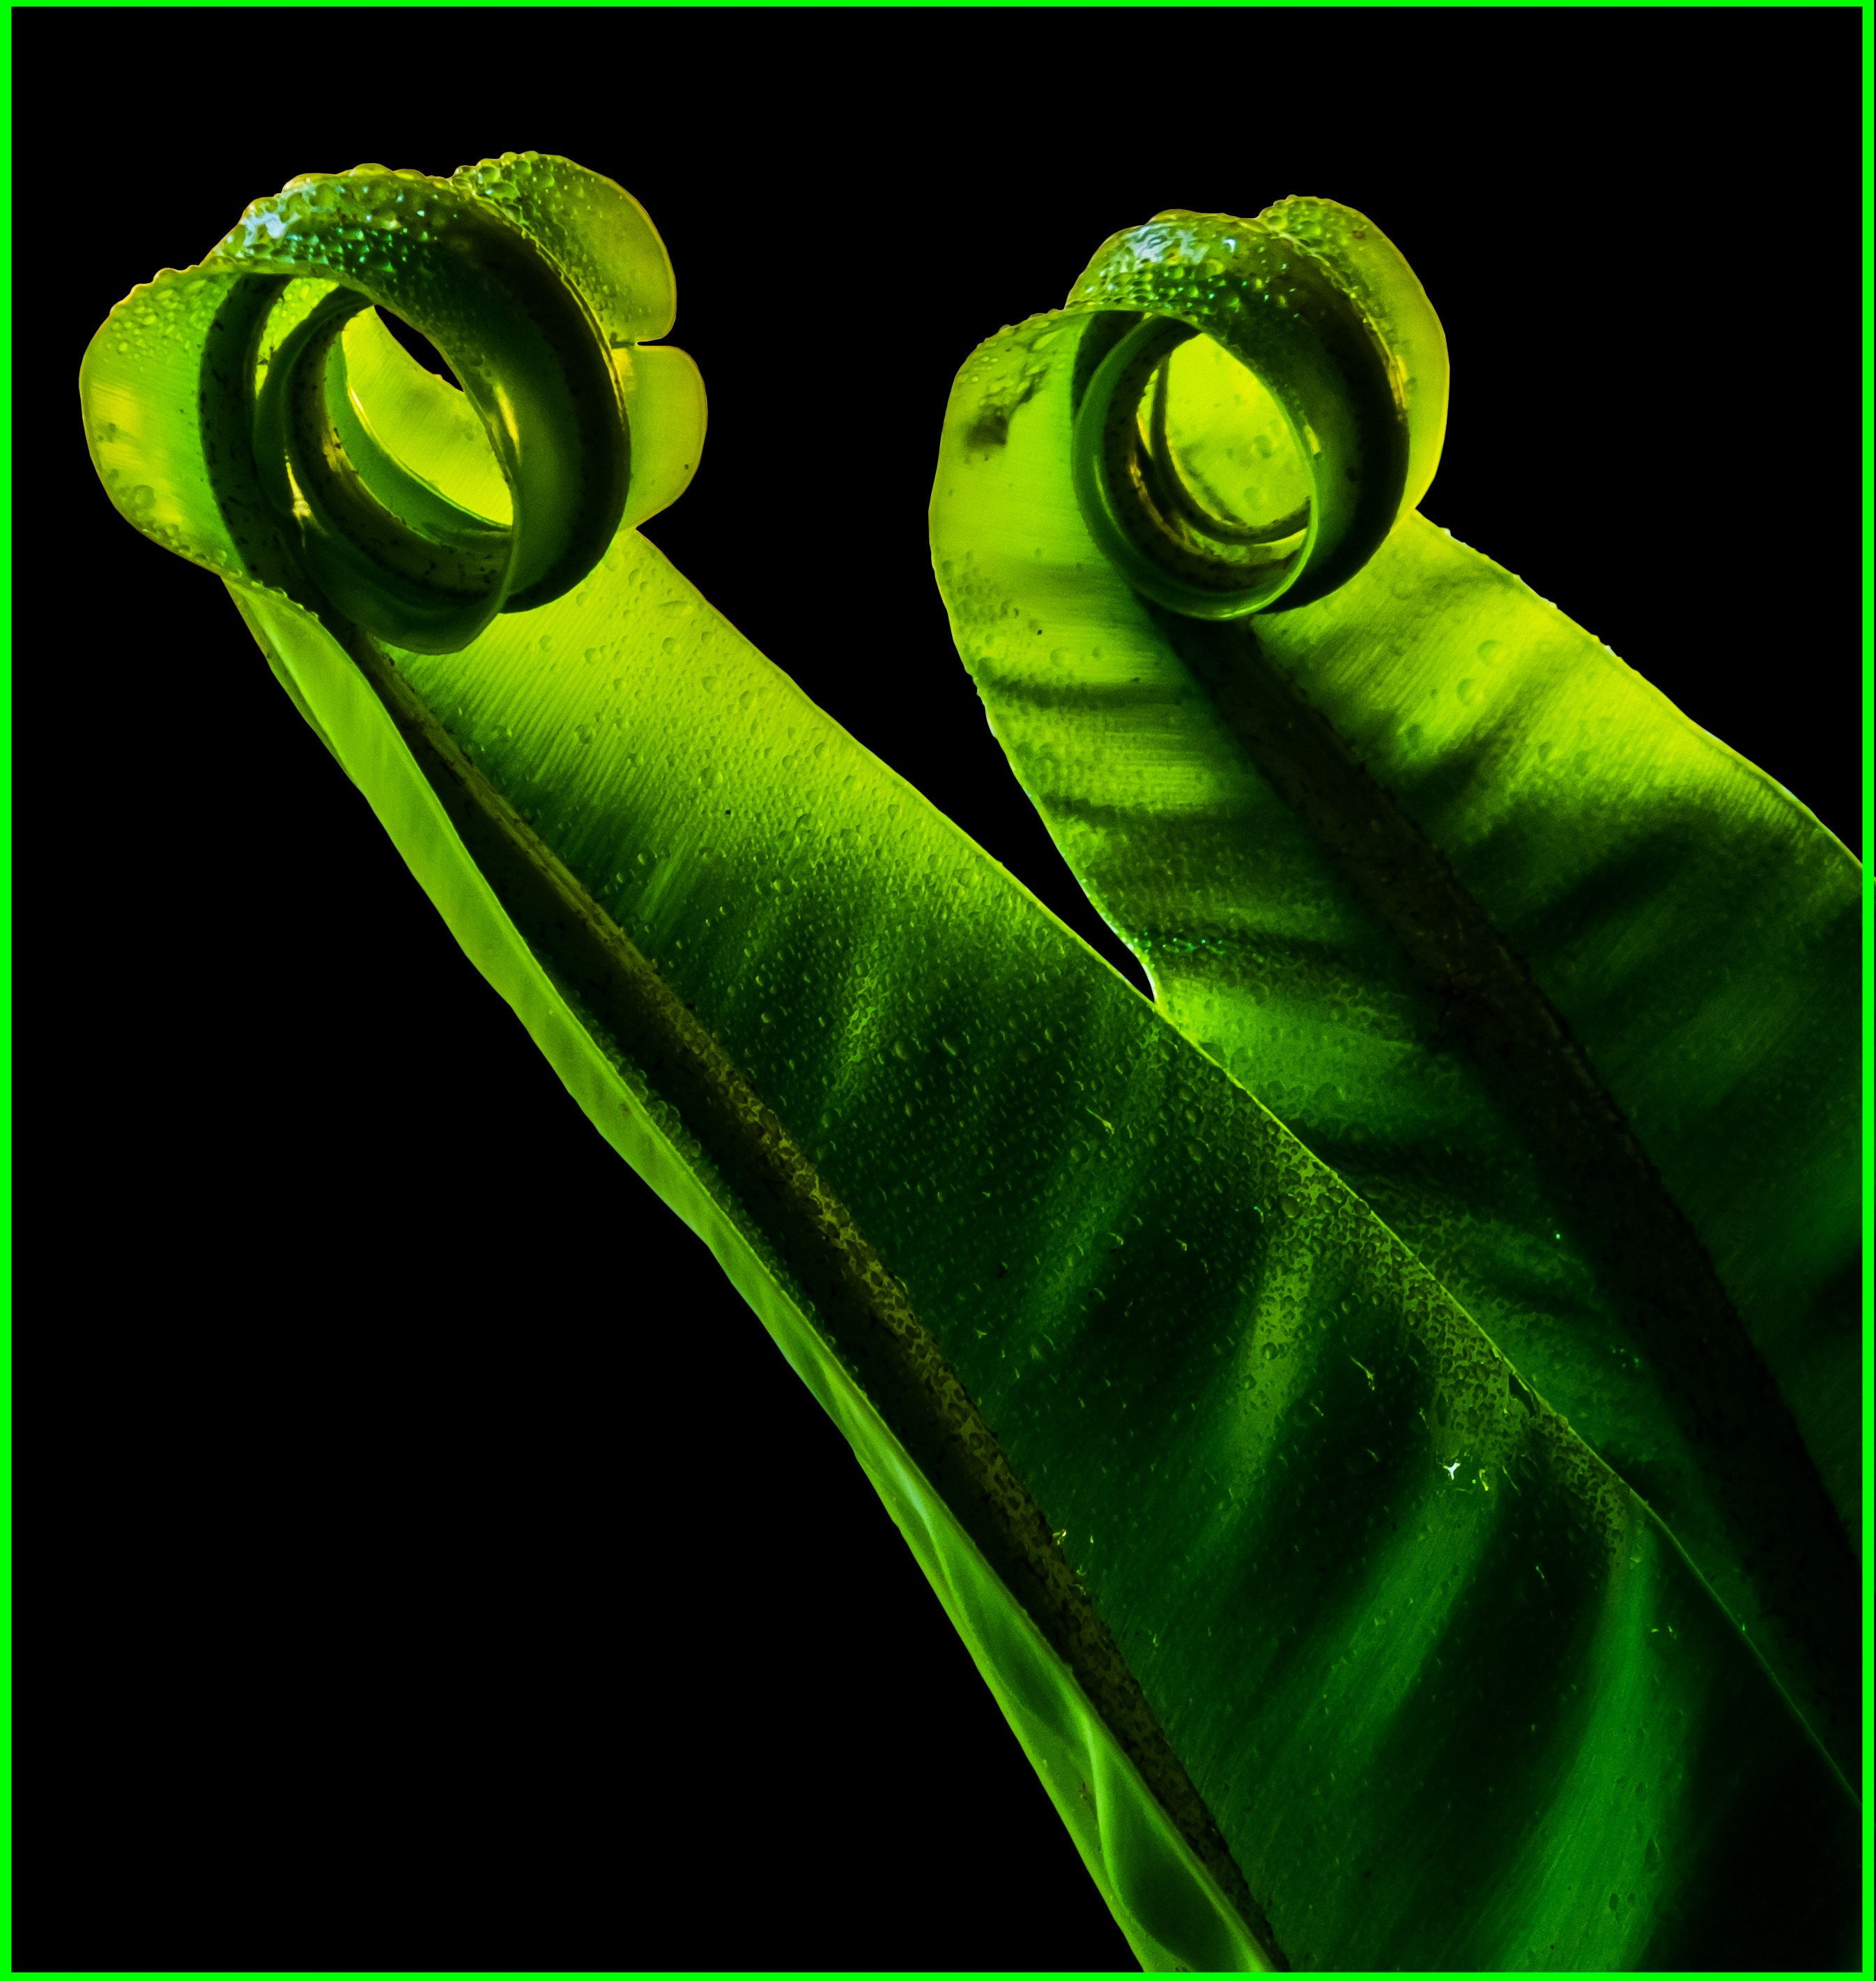
leaf, flower, petal, green, frog, amphibian, fern, leaf fern, organism